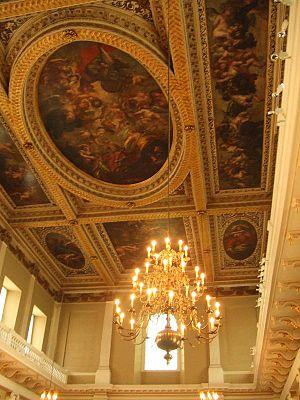
Liste des œuvres de Rubens :